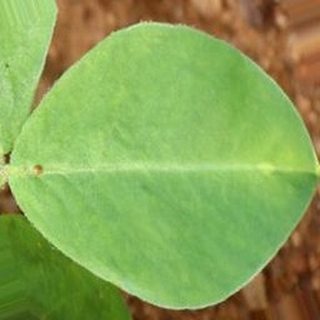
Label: healthy_groundnut